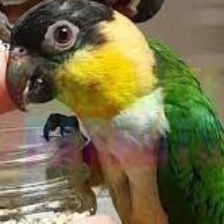
Species: BLACK HEADED CAIQUE
Scientific name: PIONITES MELANOCEPHALUS